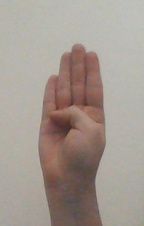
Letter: kaaf